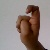
The image shows a hand gesture representing the letter 'X' in Indian Sign Language.